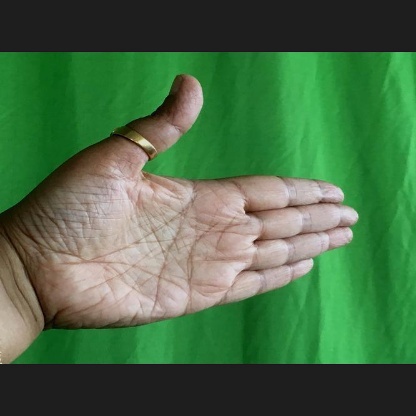
Mudra: Ardhachandran